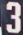
Number: 3